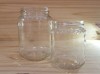
Waste category: glass